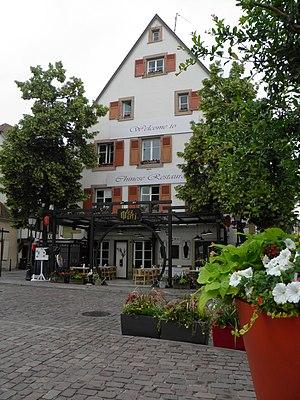
Téléréalité chinoise au restaurant Roesselmann à Colmar (Haut-Rhin, France).